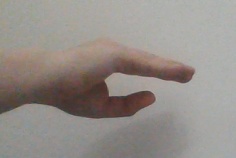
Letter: jeem